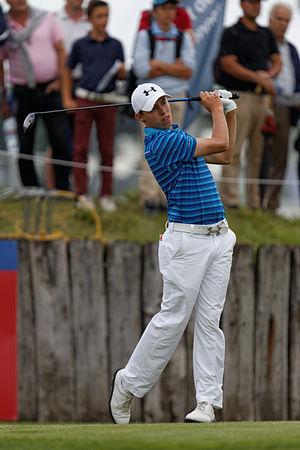
Matthew Fitzpatrick lors du second tour de l'Open de France 2014 - Golf National - Saint-Quentin-en-Yvelines (78) - départ du trou n° 10
Matthew Fitzpatrick, né le 1ᵉʳ septembre 1994 à Sheffield est un golfeur anglais jouant sur le tour européen, passé professionnel en 2014. Il a remporté quatre tournois dans sa carrière. En 2016, il fait pour la première fois partie de l’équipe européenne de Ryder Cup.